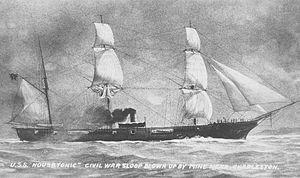
La liste qui suit constitue la liste des sloop-of-wars de l'United States Navy, la marine de guerre des États-Unis.
L'USS Housatonic est un sloop de guerre de l'United States Navy nommé d'après le fleuve Housatonic de la Nouvelle-Angleterre qui monte dans le comté de Berkshire, et coule vers le sud dans le Connecticut avant de se jeter dans le détroit de Long Island à l'est de Bridgeport. Le Housatonic a été le premier navire de l'Histoire à avoir été coulé par un sous-marin.